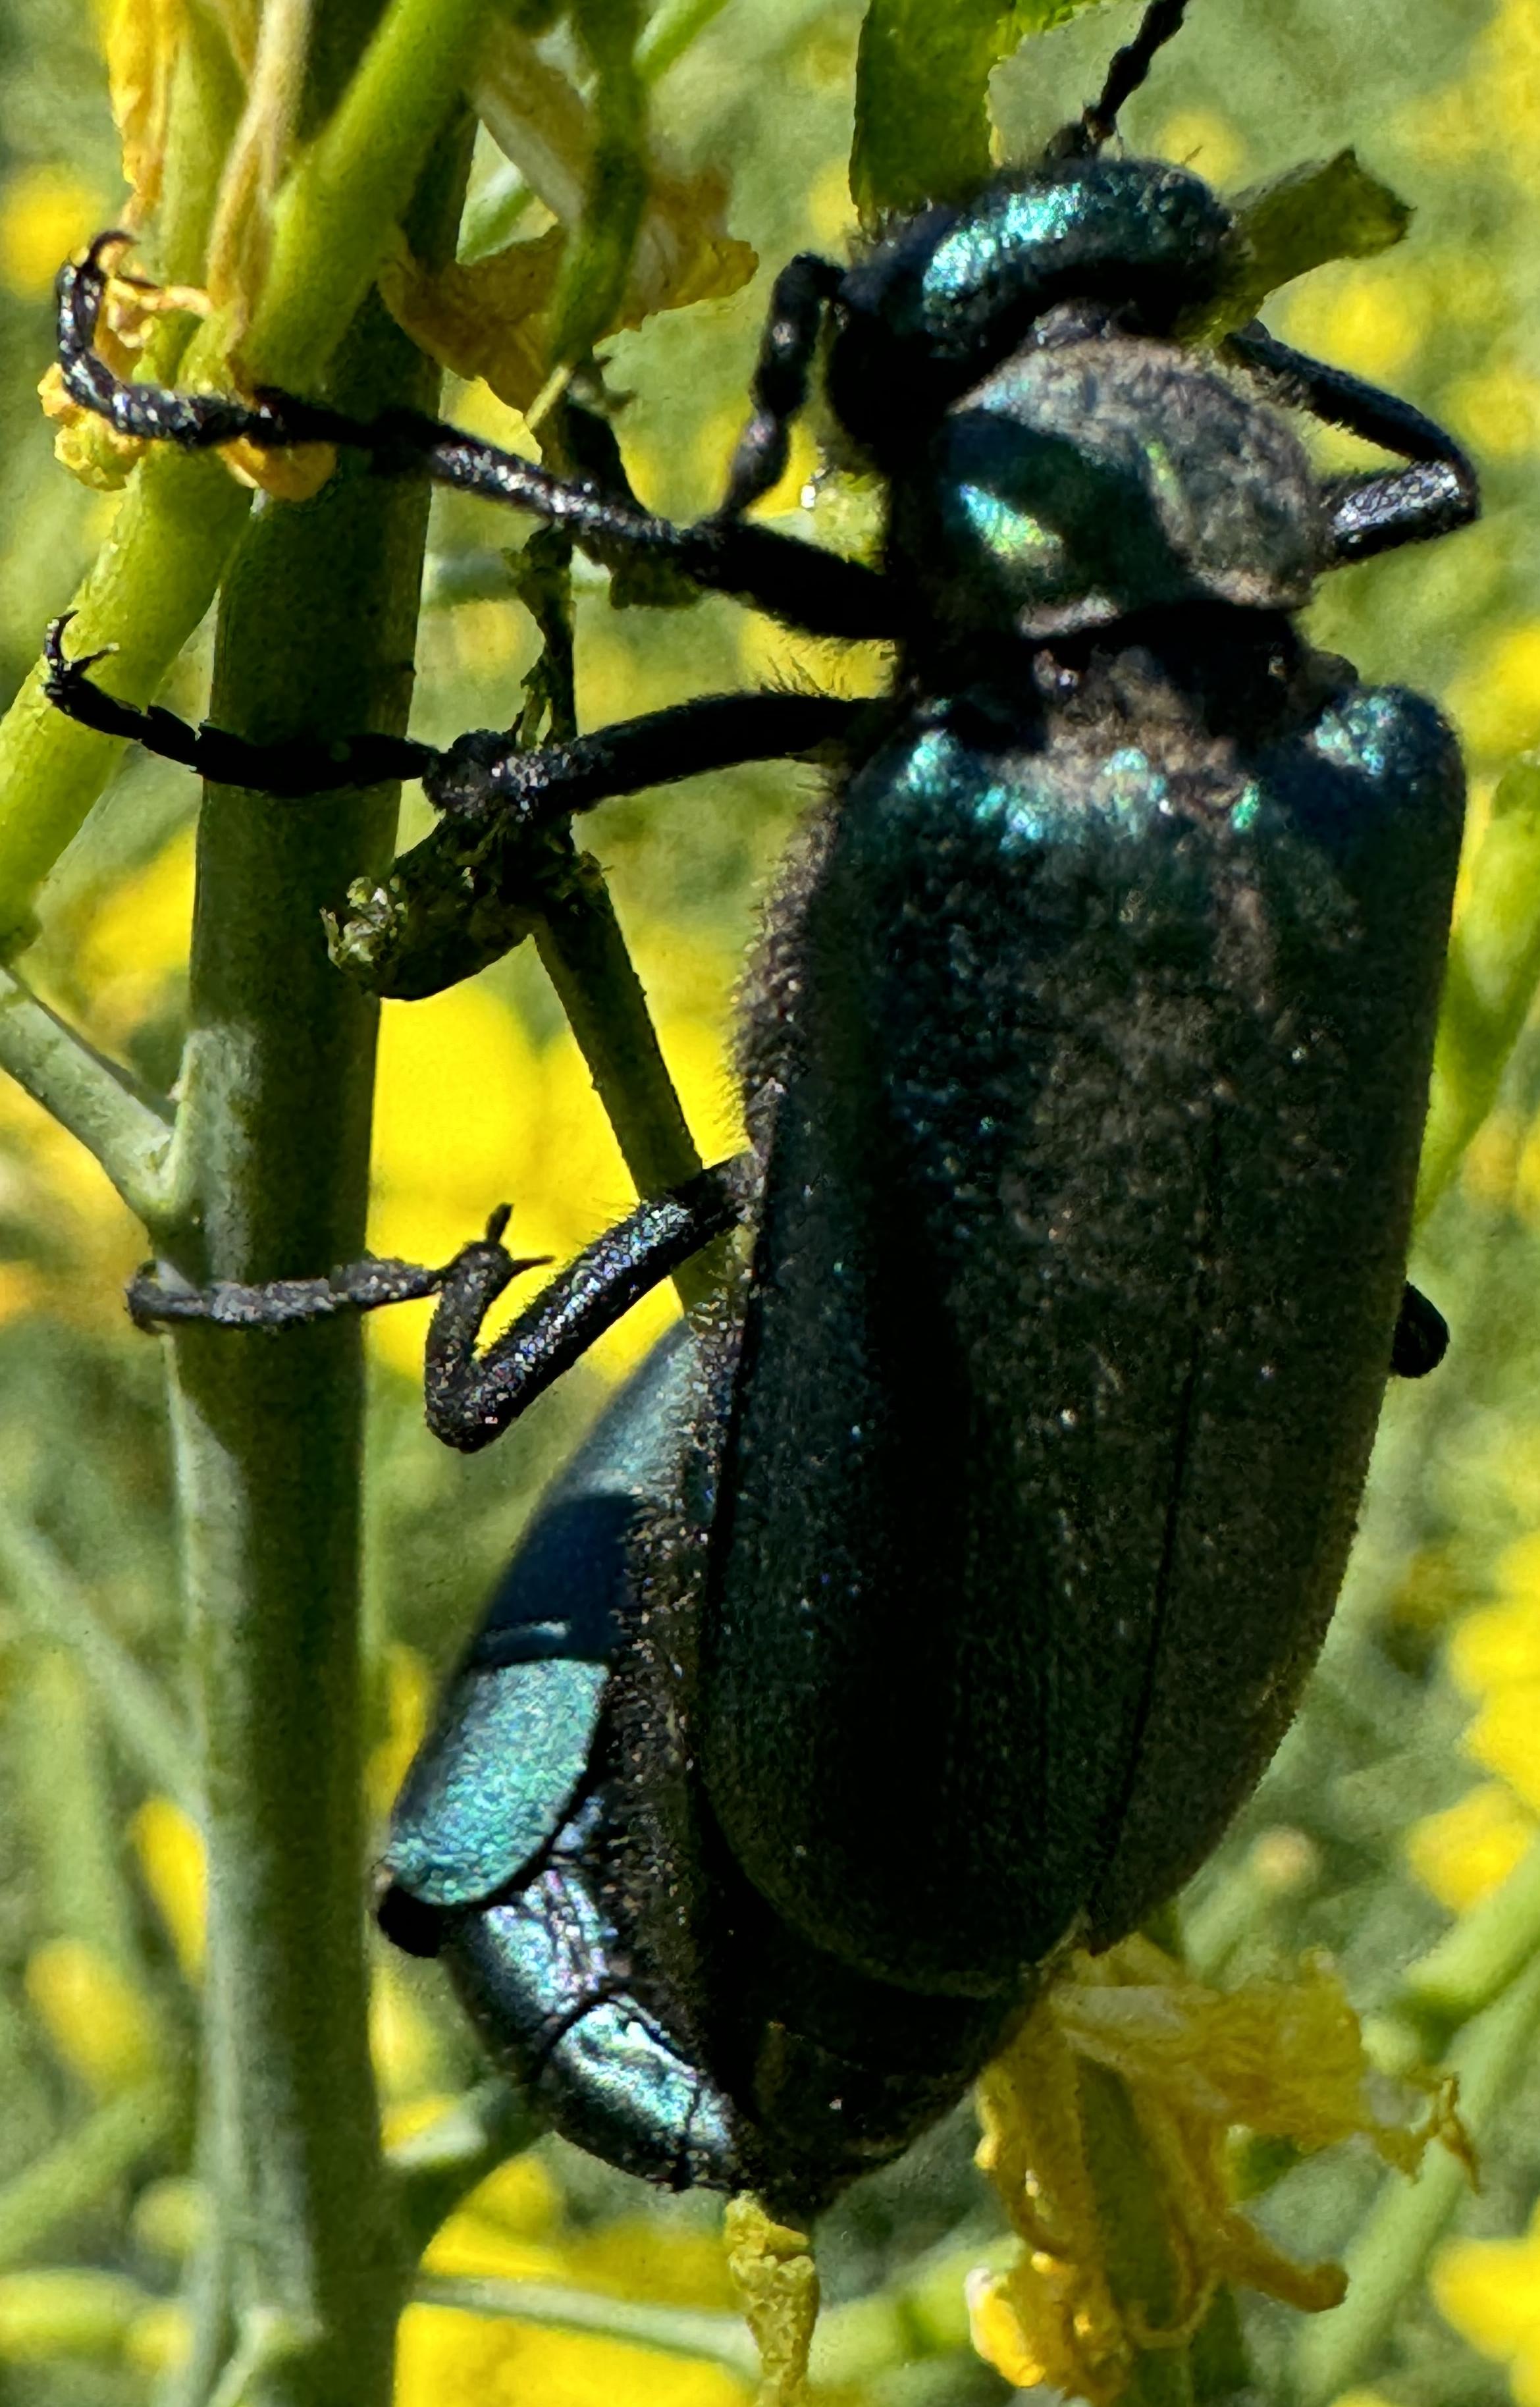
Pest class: occasional_pest